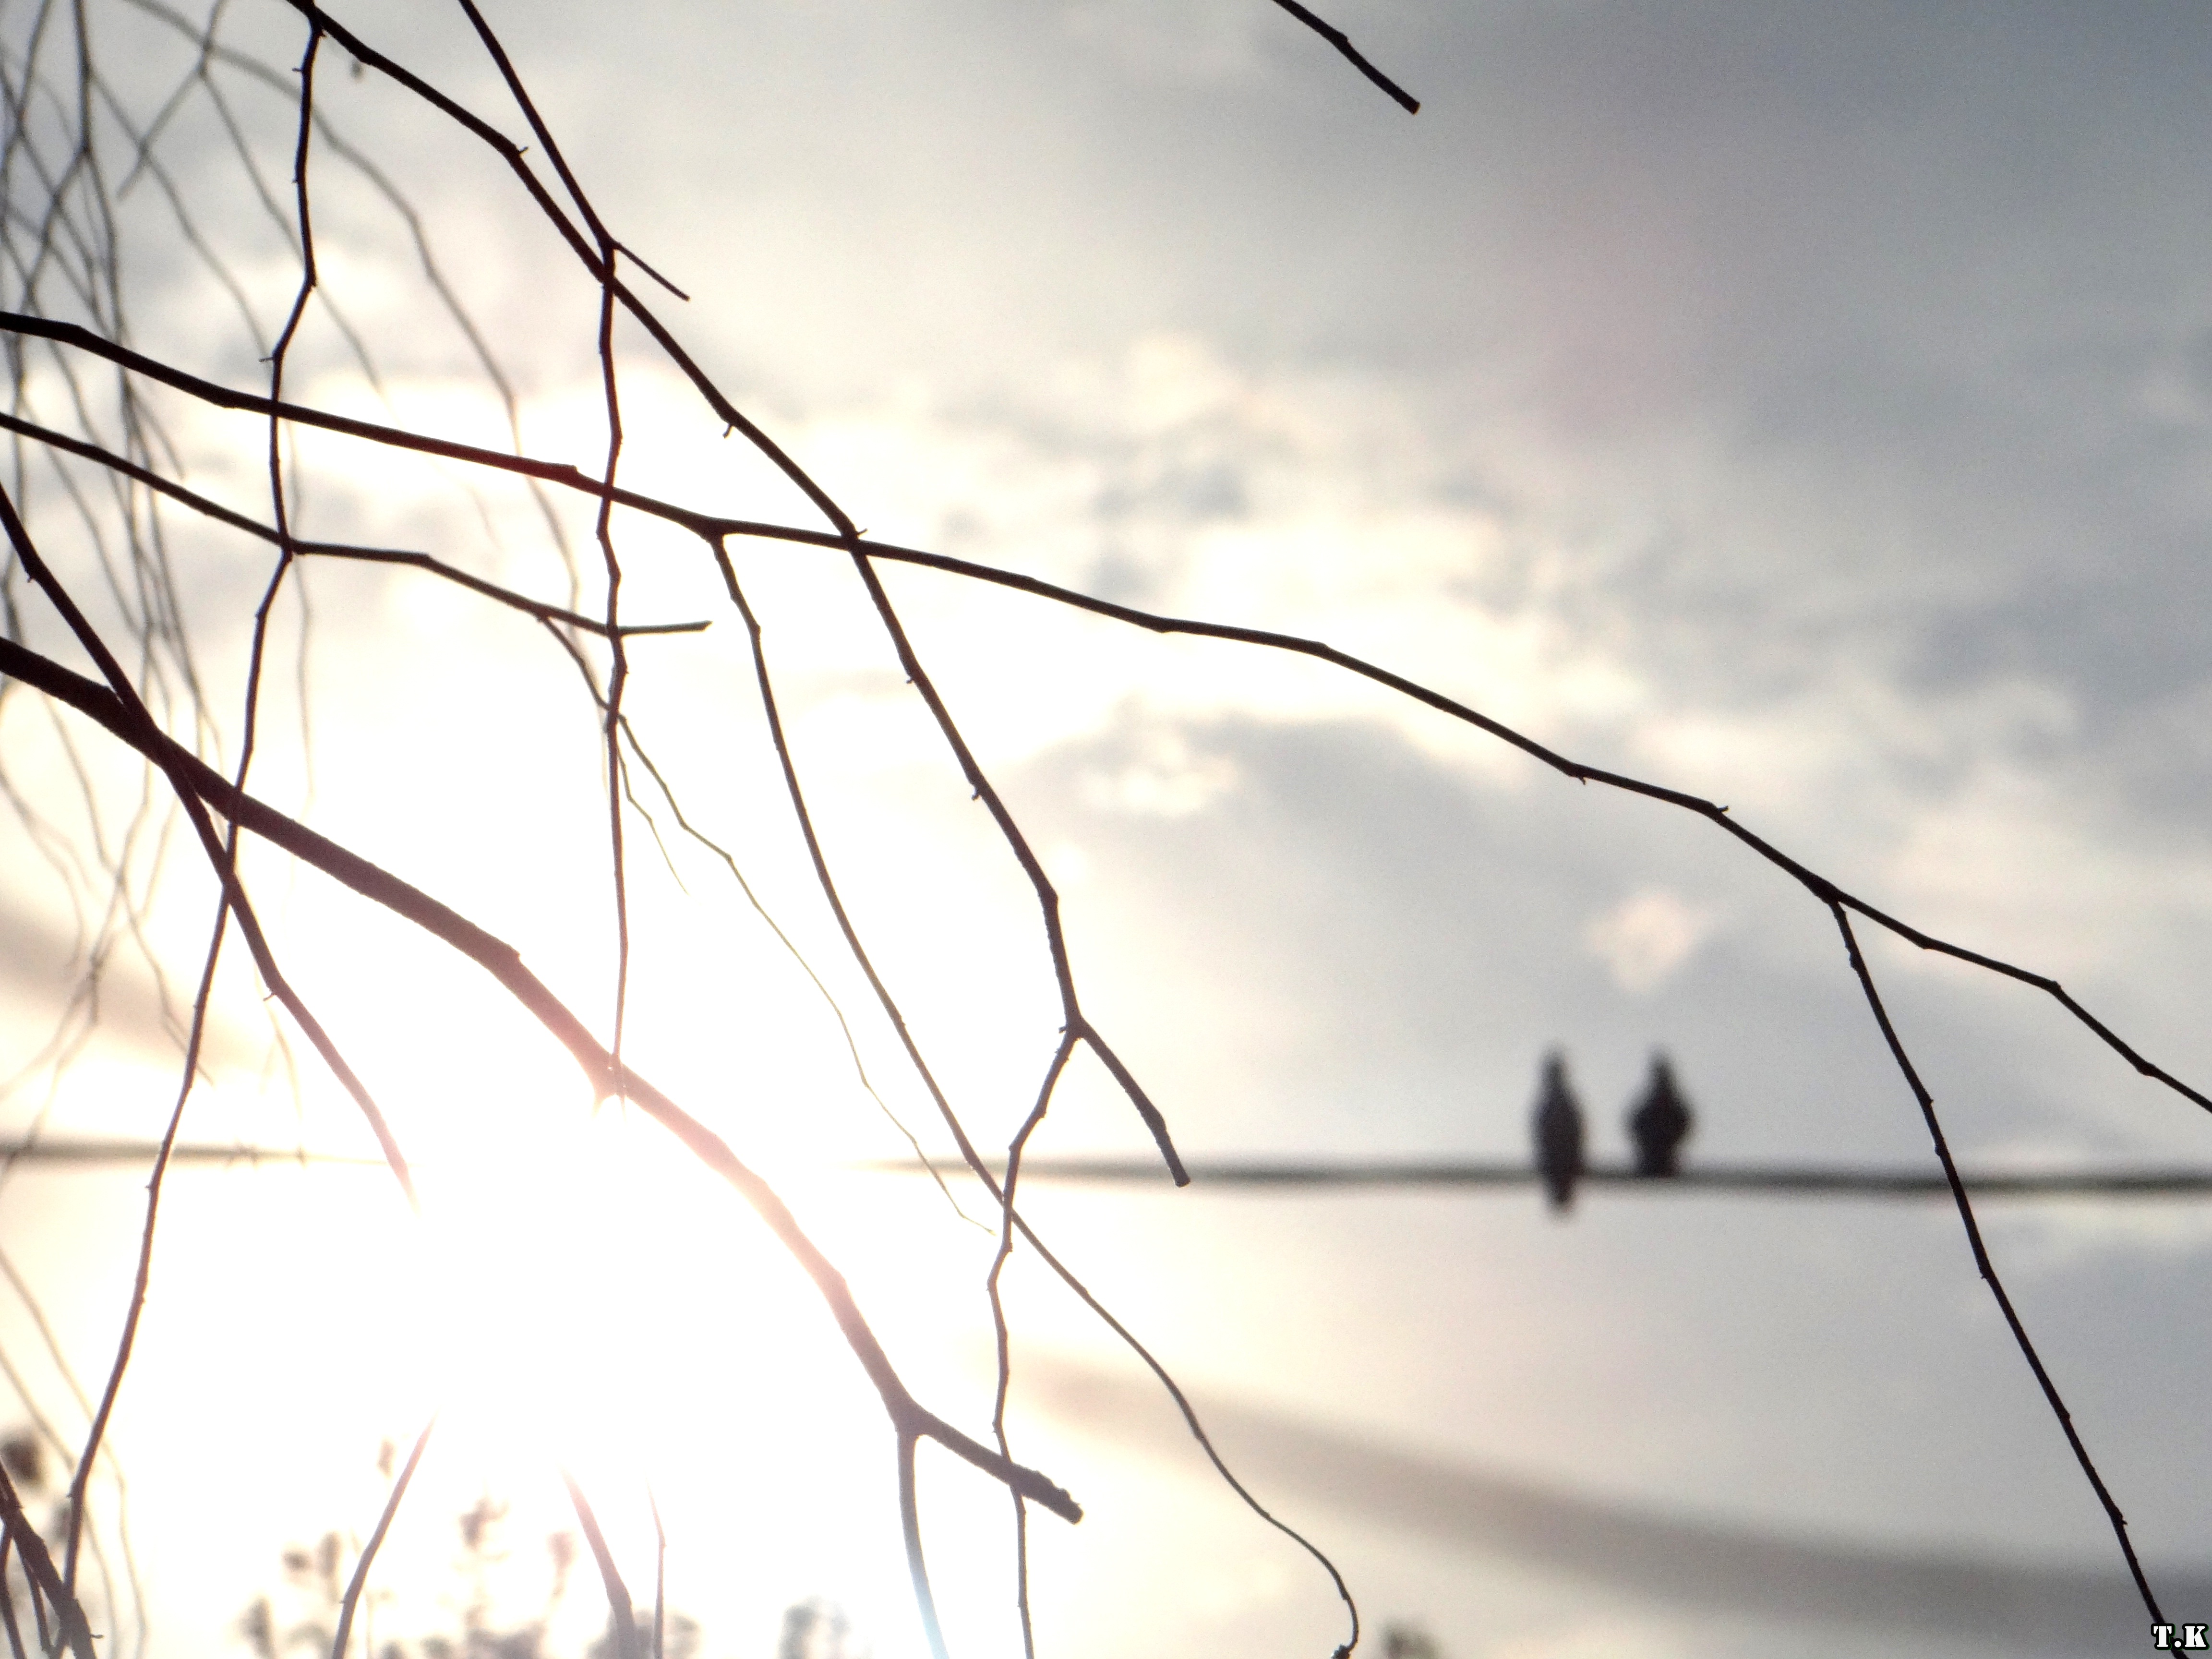
tree, branch, fence, cloud, sky, sunlight, wind, line, electricity, twig